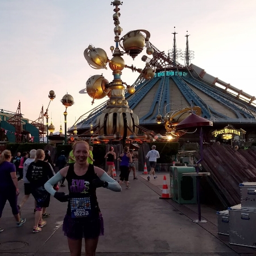
some fake goofy running for you all !